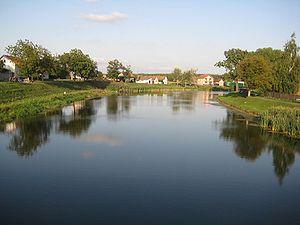
Le Bosut est une rivière de Croatie et de Serbie. Elle a une longueur de 186 km. Elle est un affluent gauche de la Save.